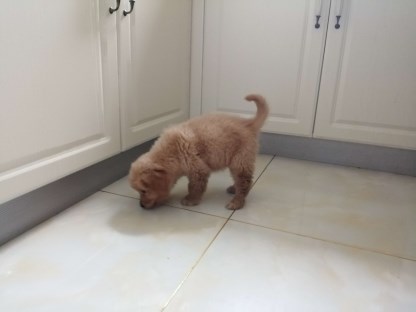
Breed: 5355-n000126-golden_retriever